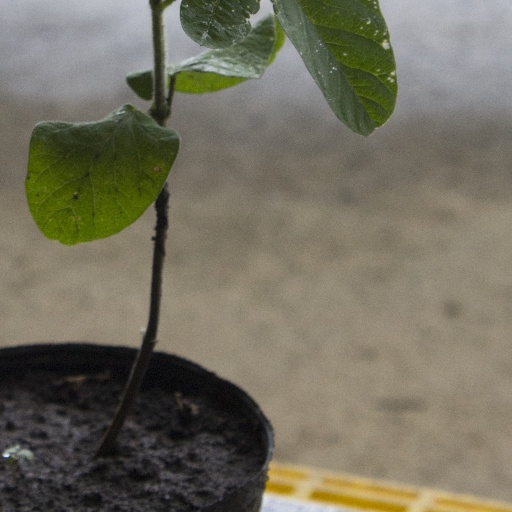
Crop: soybean